Answer in natural language. Considering the relative positions, where is blue modern dining table (highlighted by a red box) with respect to walnut tv stand (highlighted by a blue box)? Choose between the following options: left or right
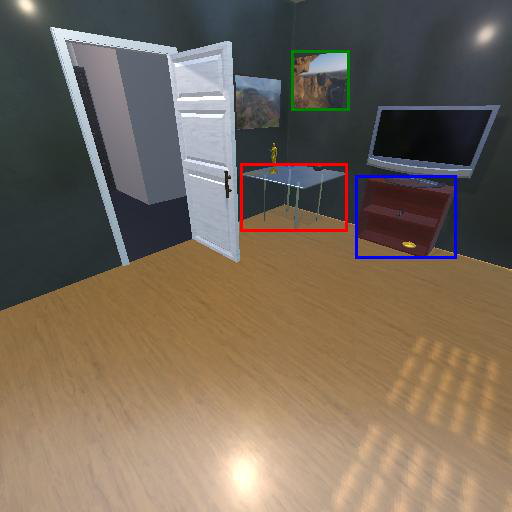
<answer>left</answer>